Kure Atoll

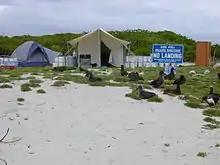
Volunteer tents and albatrosses at Kure, 2001

In the 1950s, there was a radar reflector on the island, and the island was also used for a scientific study of Pacific birds. In 1959 zig-zag stripes were cut through the groves of "Scaevola" bushes to make habitat space for albatrosses.